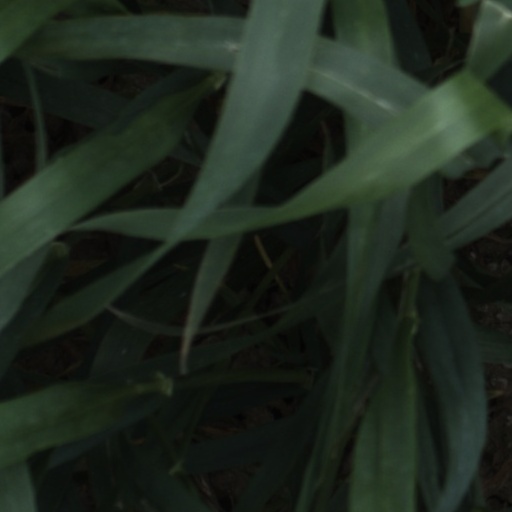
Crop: wheat